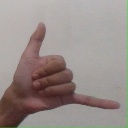
अक्षर: द